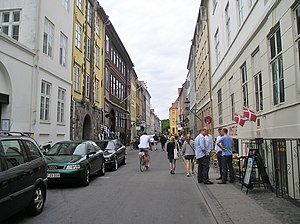
Larsbjørnsstræde
Larsbjørnstræde
Larsbjørnsstræde er en gade i det indre København i området kaldet Pisserenden. Den forløber mellem Vestergade og Sankt Peders Stræde og krydser Studiestræde. Strædet er et af byens ældste, og de første optegnelser om registrerede beboere i strædet stammer fra 1377.